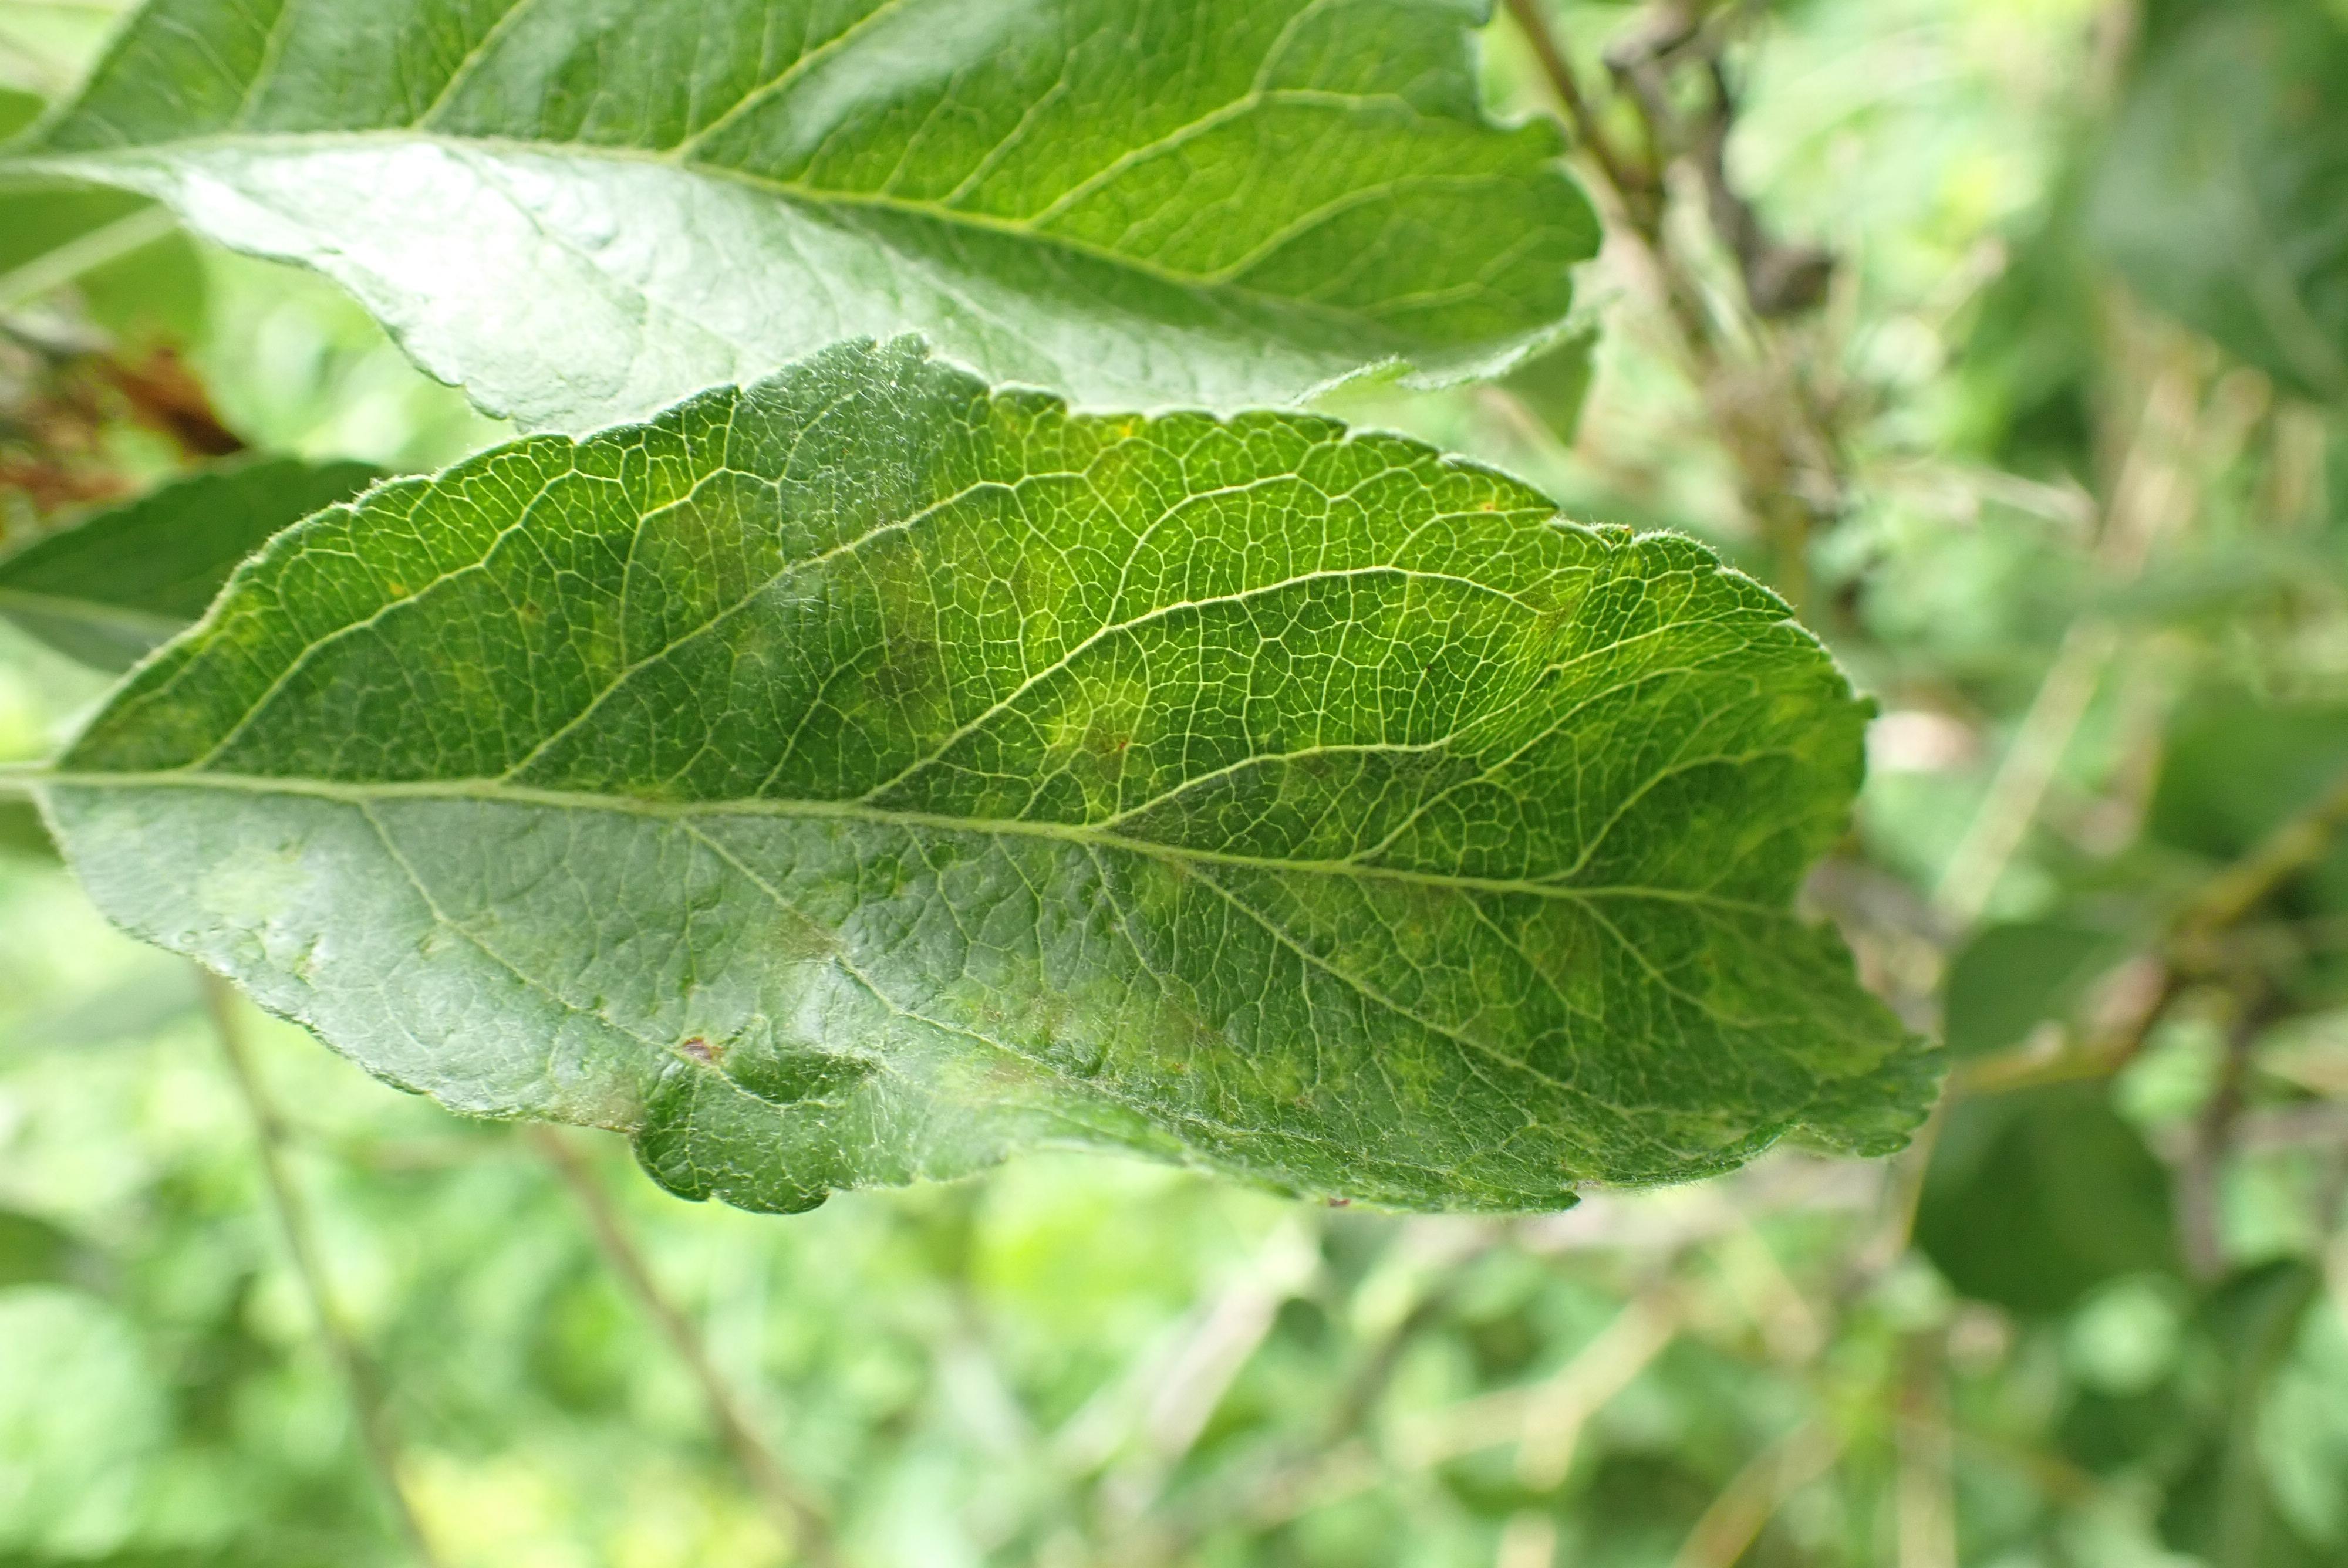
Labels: scab